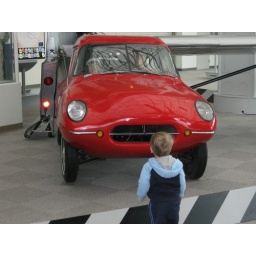
Connor checks out a flying car at the Museum of Flight in Seattle